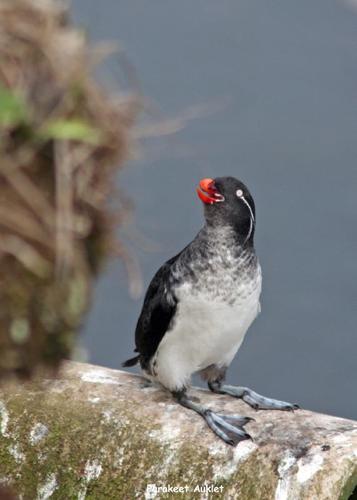
there is a small bird with webbed feet, a red beak, and a black head.
this bird has a white belly, black back, red beak that curves up and webbed white and gray feet.
this bird is black with a white chest and has a very short beak.
this black bird has a short orange beak and a white throat, breast, and abdomen.
a medium bird with a white belly and chest, black back, and bright orange bill.
the bird has grey webbed feet and a short bright red beak.
this bird has wings that are black and has a red billa black and white bird with webbed feet and orange beak.
this bird has wings that are black and has a white belly
this white-breasted bird has black wings with white wingulars, a short, thick orange bill and webbed feet.
Species: Parakeet Auklet